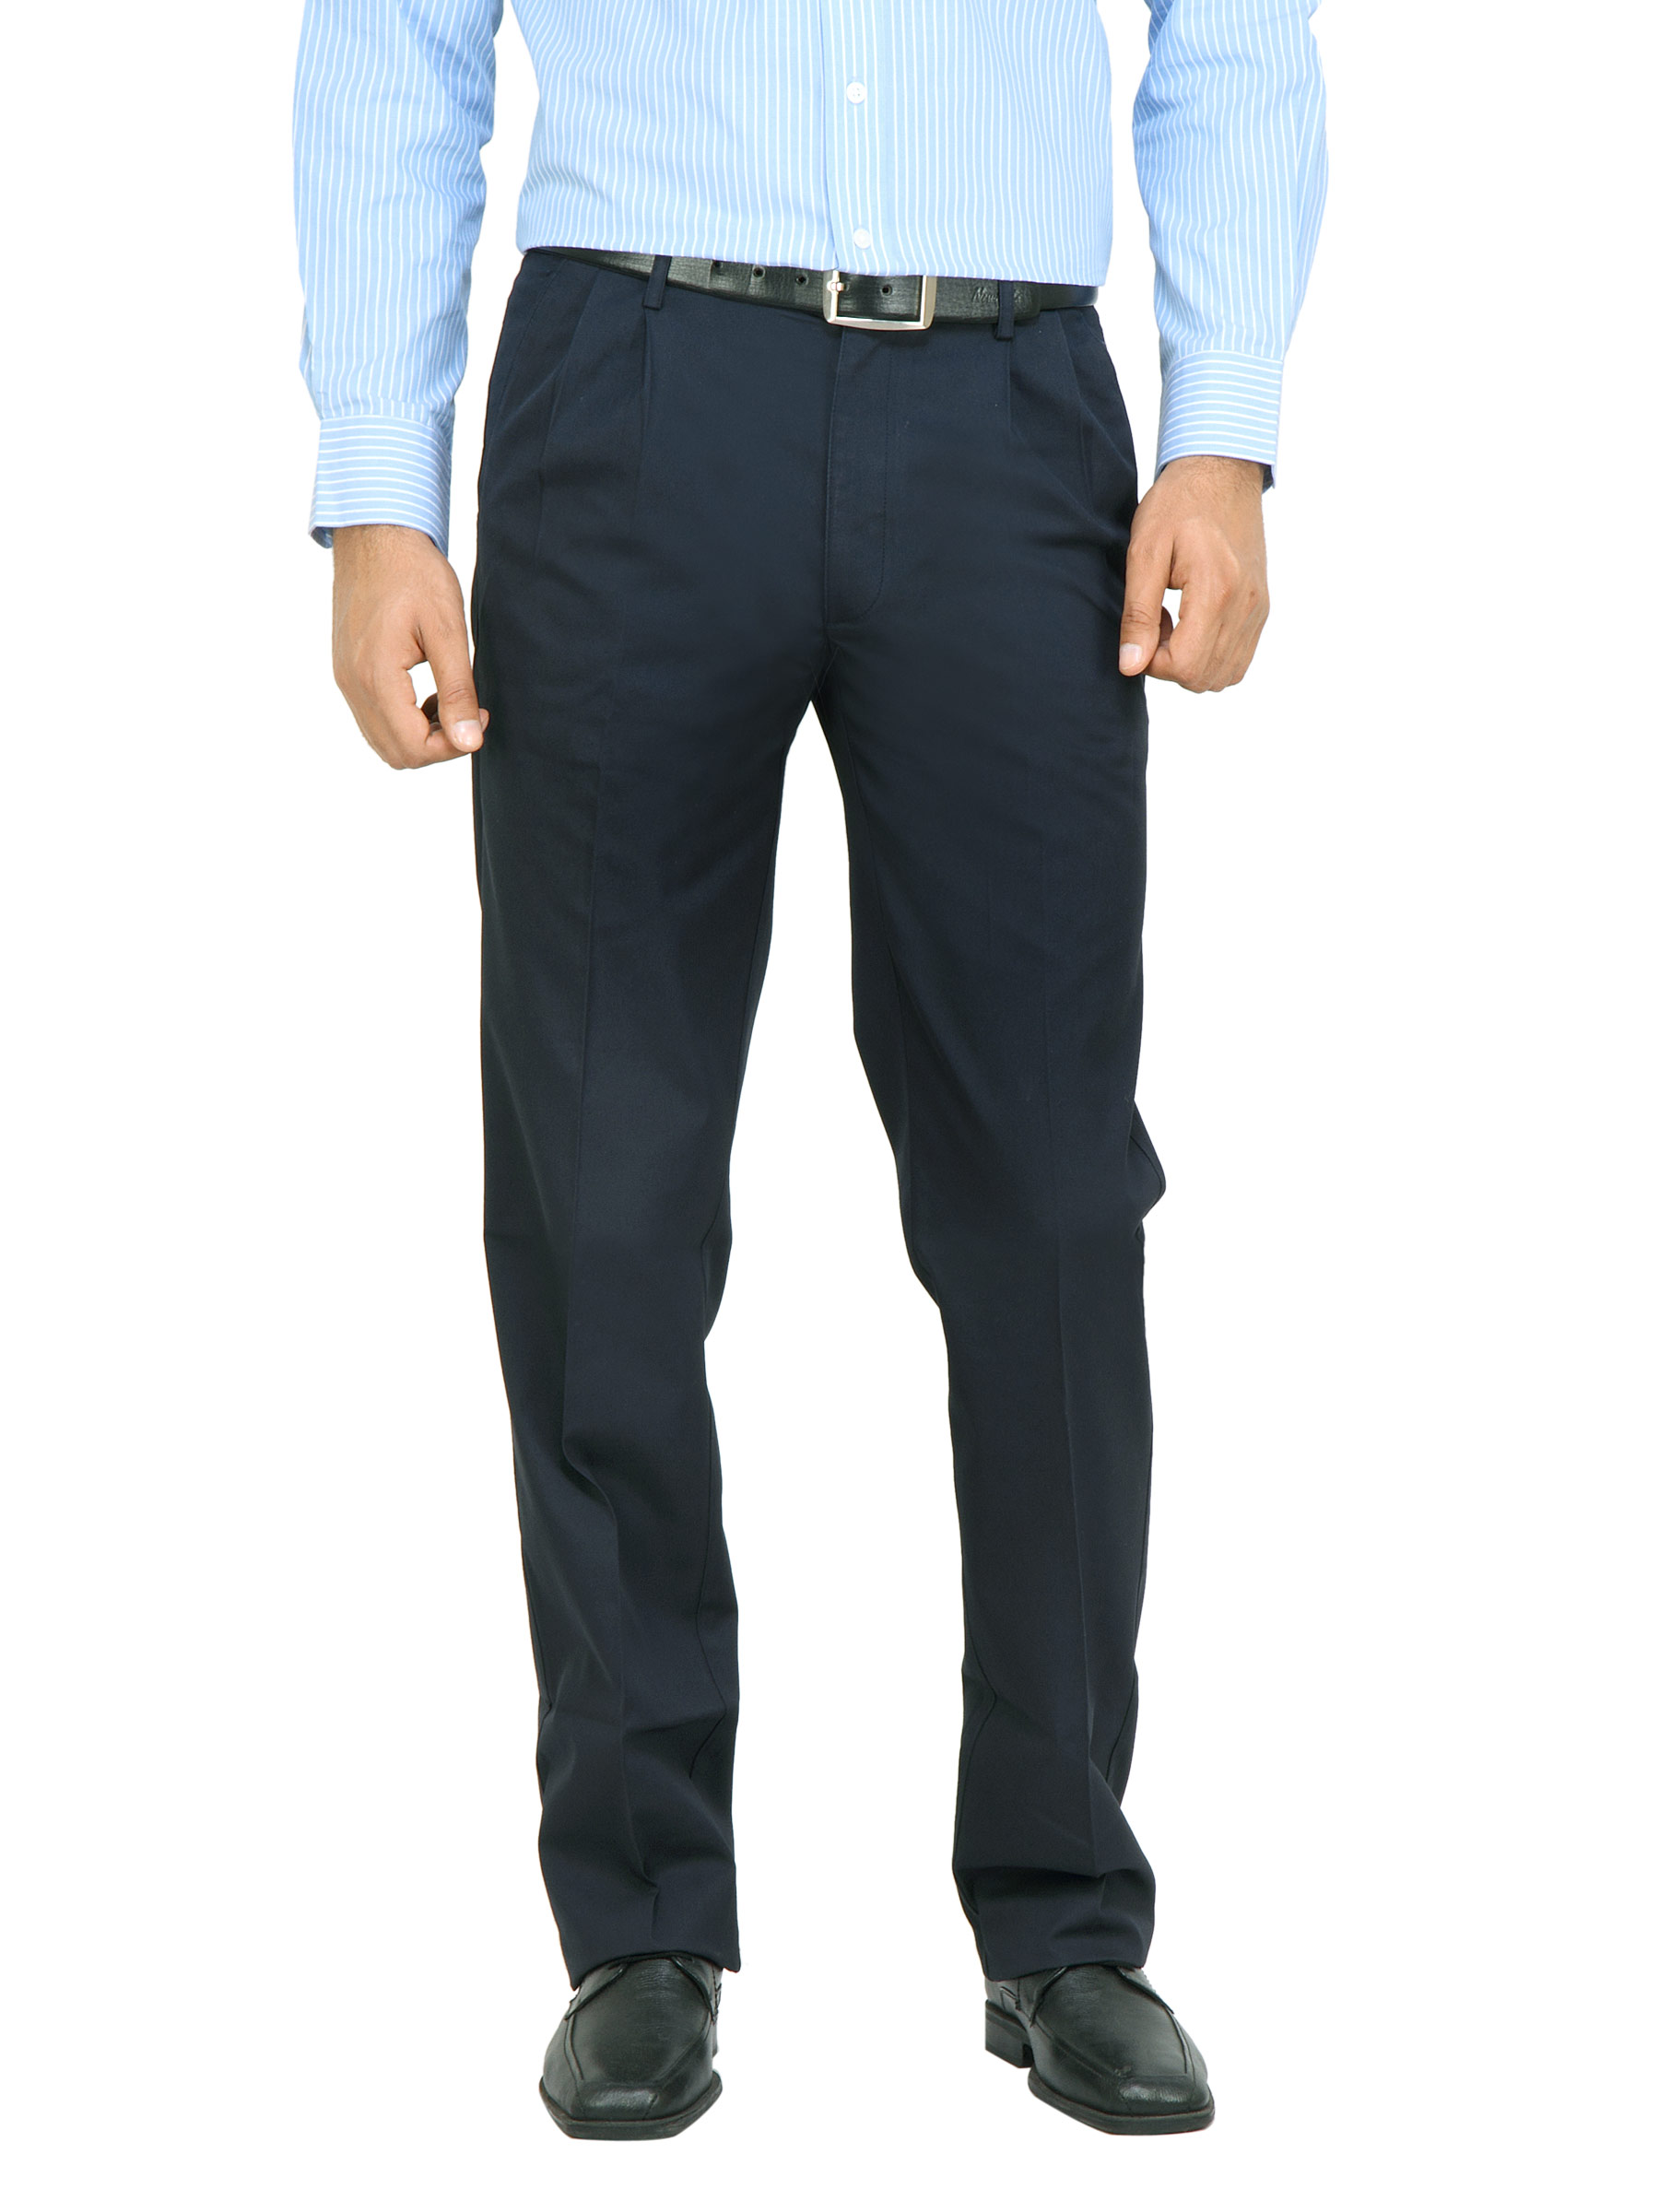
Arrow Men Navy Blue Solid Trousers
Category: Apparel / Bottomwear / Trousers
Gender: Men
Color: Navy Blue
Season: Winter 2014
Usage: Formal